Soil erosion

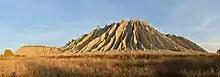
A spoil tip covered in rills and gullies due to erosion processes caused by rainfall: Rummu, Estonia

"Rill erosion" refers to the development of small, ephemeral concentrated flow paths which function as both sediment source and sediment delivery systems for erosion on hillslopes. Generally, where water erosion rates on disturbed upland areas are greatest, rills are active. Flow depths in rills are typically of the order of a few centimeters (about an inch) or less and along-channel slopes may be quite steep. This means that rills exhibit hydraulic physics very different from water flowing through the deeper wider channels of streams and rivers.